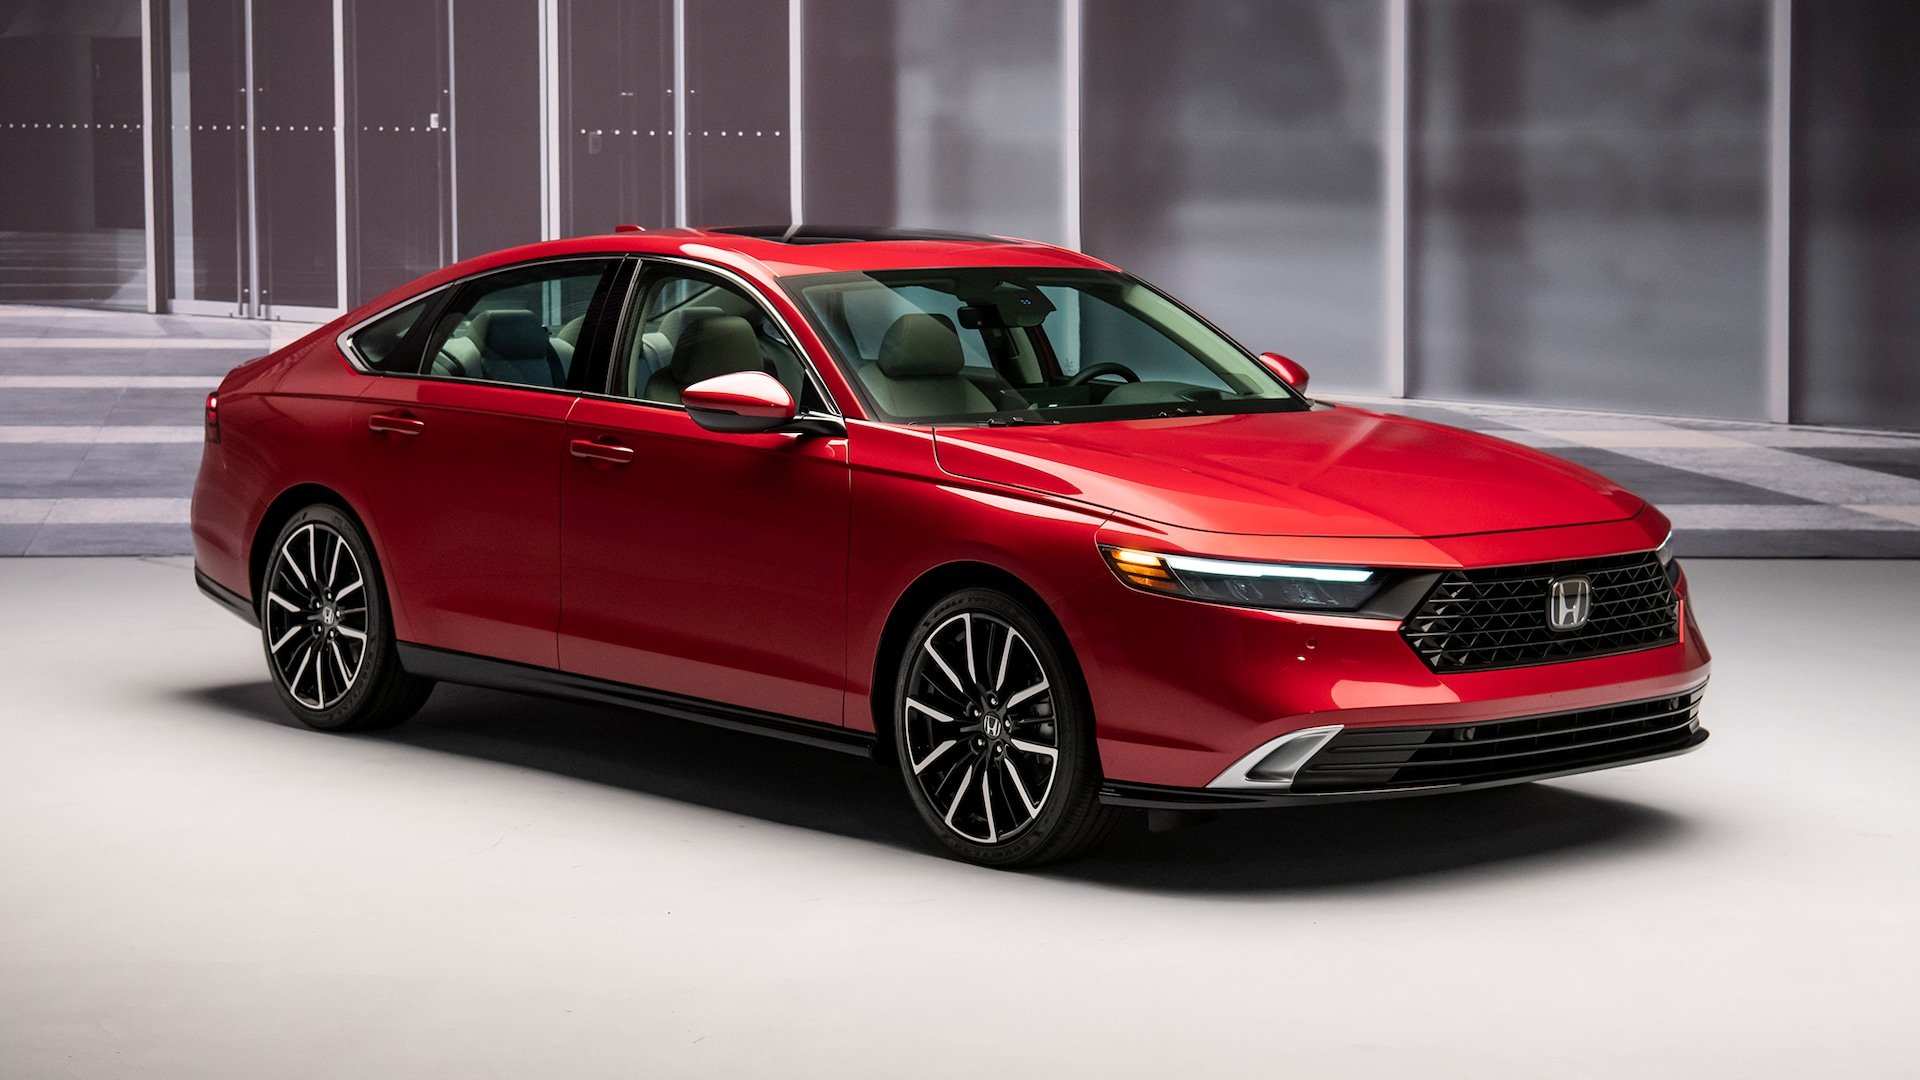
car, tire, wheel, vehicle, automotive lighting, hood, automotive tire, grille, motor vehicle, automotive design, alloy wheel, bumper, personal luxury car, automotive exterior, headlamp, fender, rim, vehicle door, automotive wheel system, Tints and shades, automotive mirror, full size car, mid size car, family car, event, audi, luxury vehicle, performance car, windshield, metal, hatchback, sports sedan, spoke, sport utility vehicle, sports car, glass, hubcap, Automotive fog light, auto part, compact car, concept car, sedan, executive car, city car, rolling, plant, general motors, volkswagen, chevrolet, crossover suv, coupe